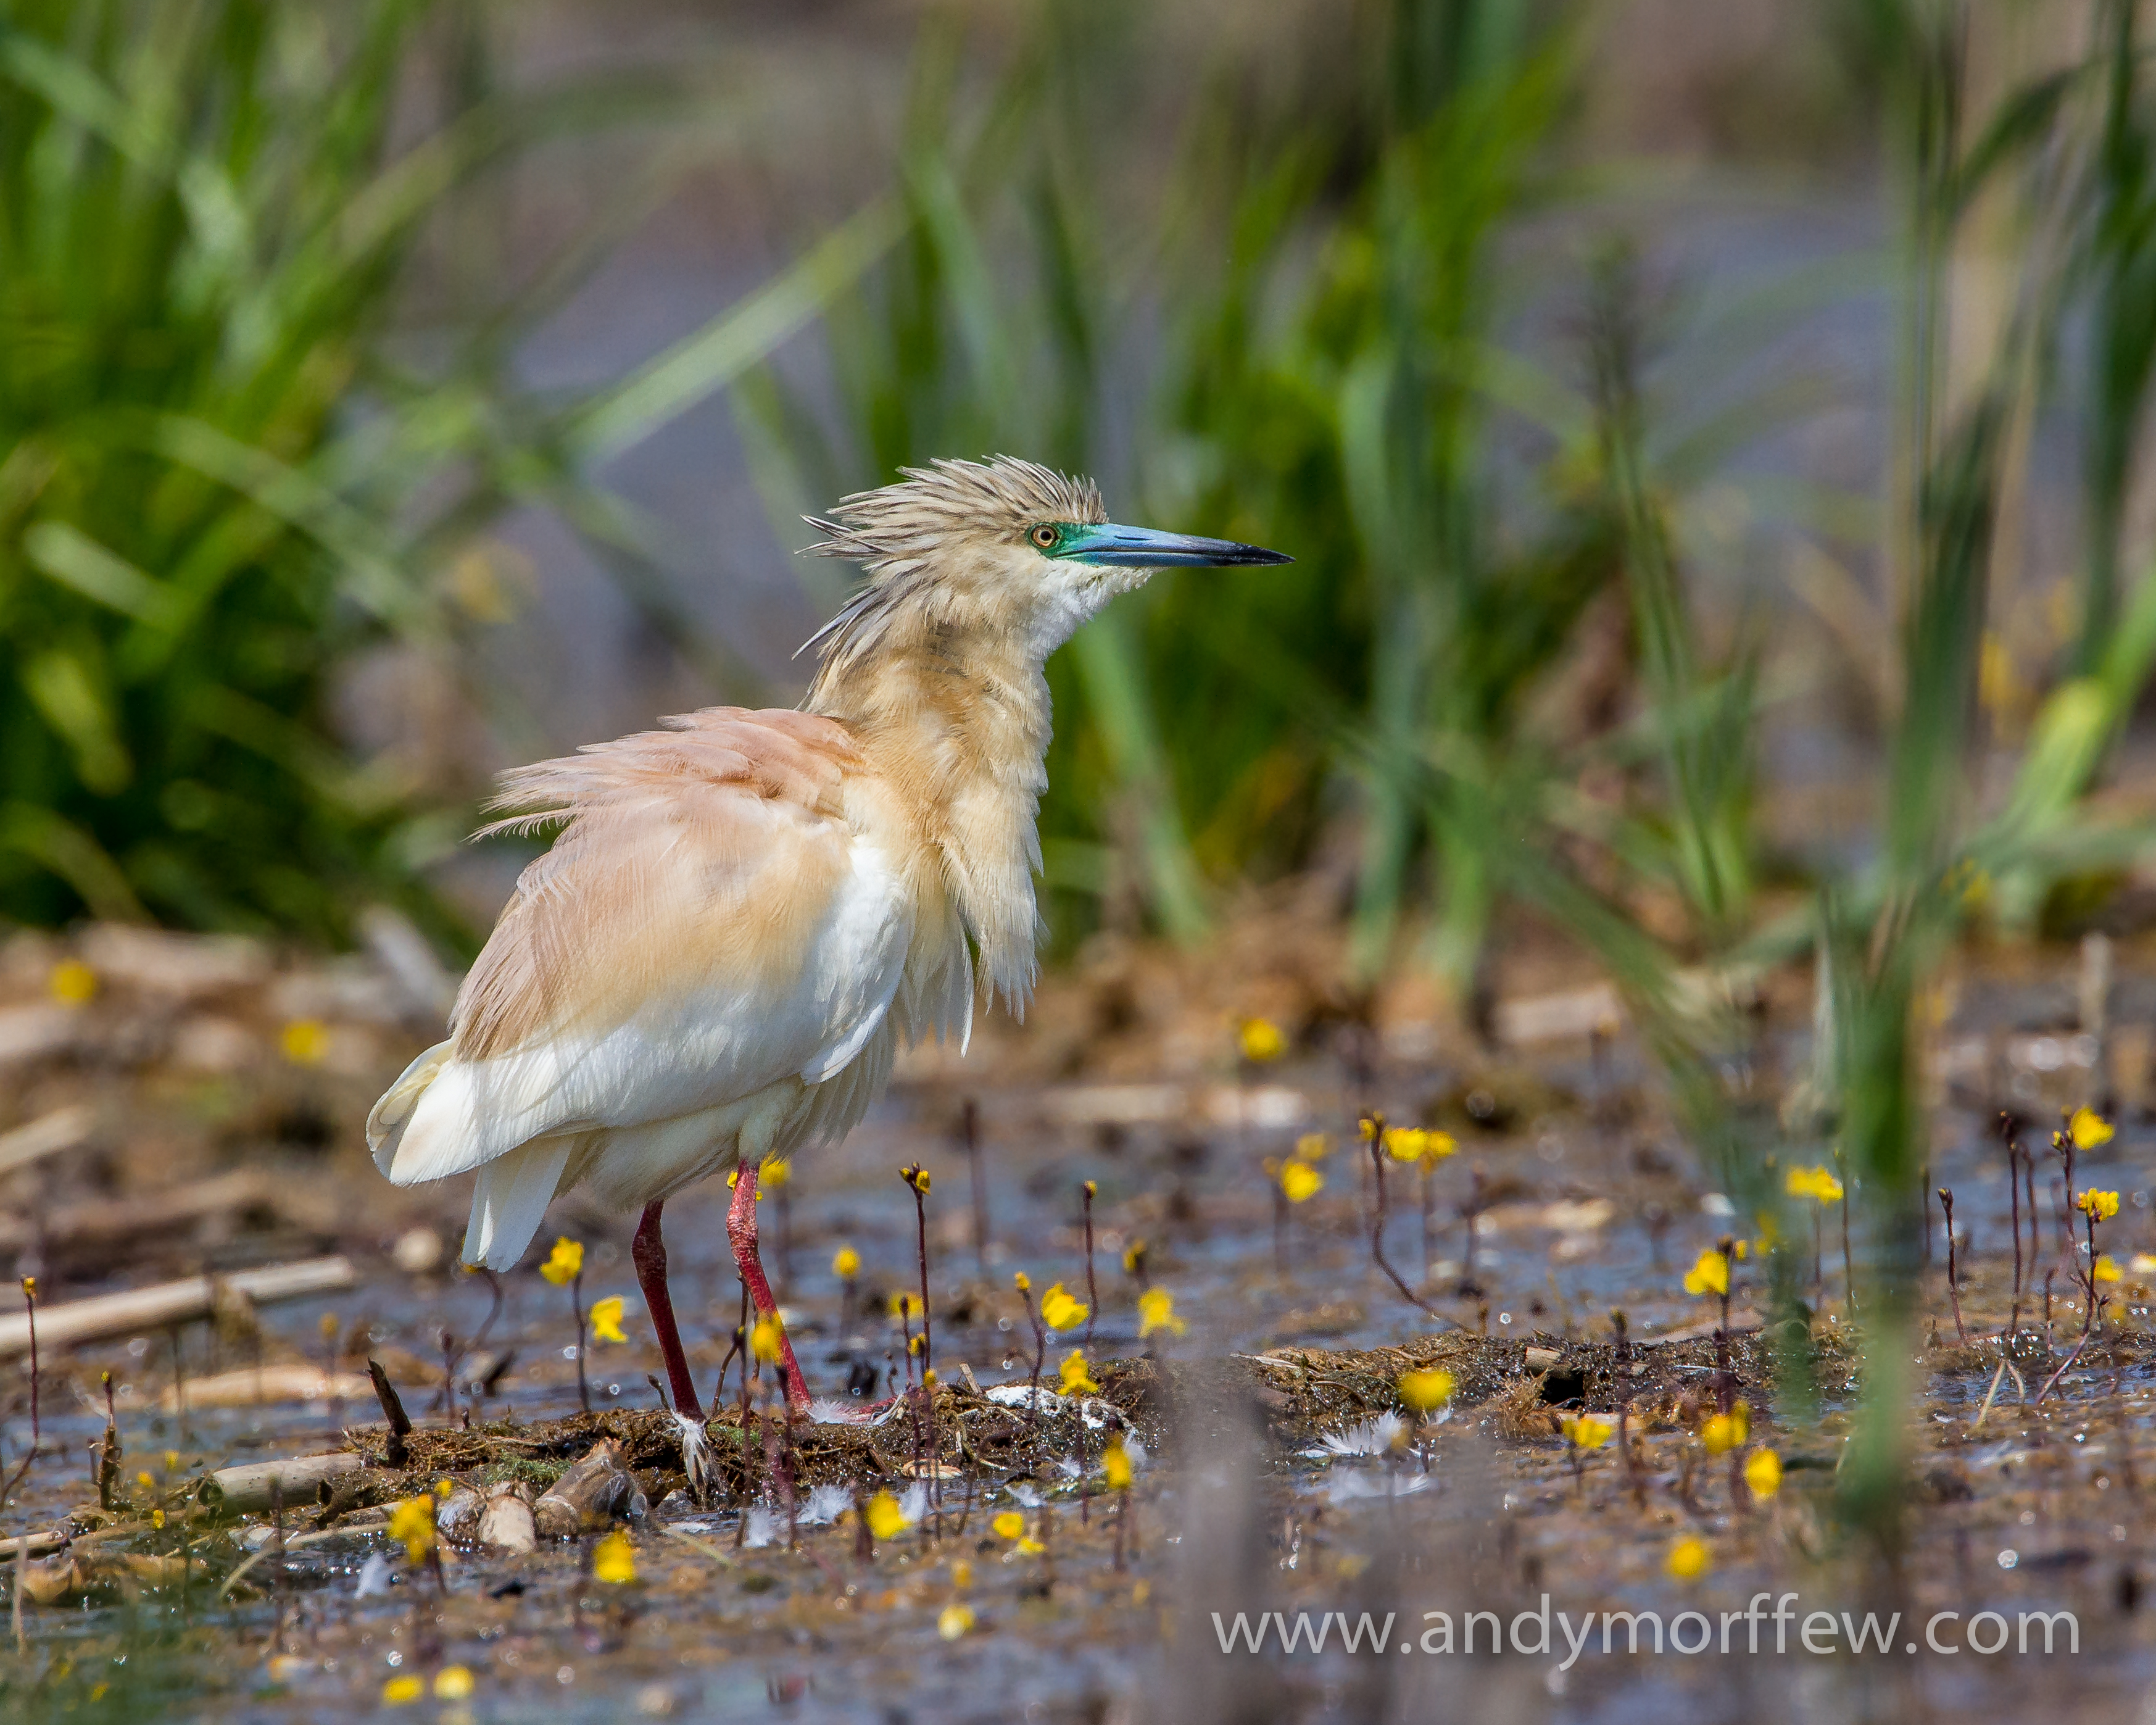
nature, bird, wildlife, beak, fauna, wetland, vertebrate, hungary, heron, shorebird, andymorffew, morffew, naturethroughthelens, squaccoheron, green heron